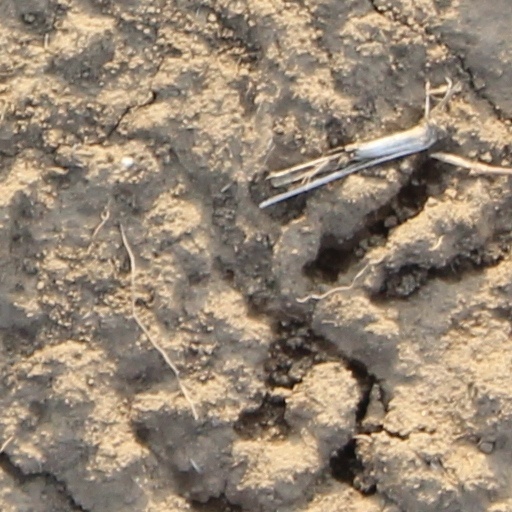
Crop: wheat